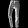
Label: Trouser